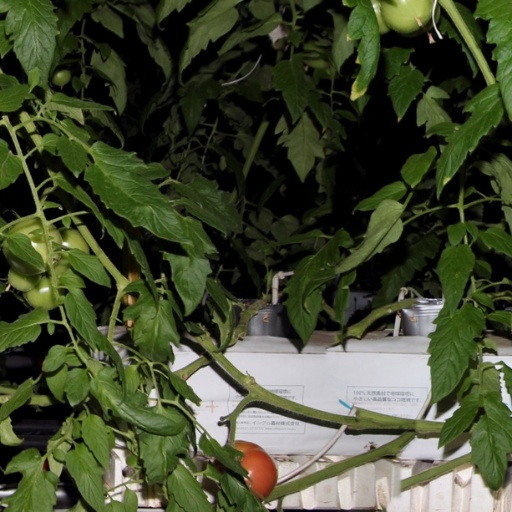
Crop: tomato